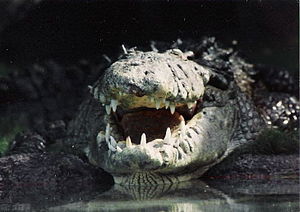
Amerikansk alligator / Føde
Alligatorer har en kraftig kæbemuskulatur og mange tænder
Amerikansk alligator er den ene af de to nulevende arter i slægten Alligator.